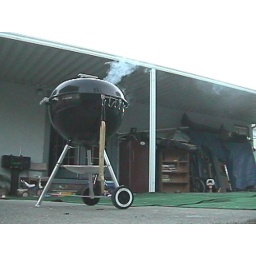
Beer can chicken smoking over applewood and hickory while I relax in my lounge chair with a cold one.